1 Chronicles 10

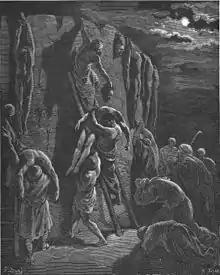
Jabesh-Gileadites recover the bodies of Saul and his sons, Gustave Doré

The narrative of Saul's burial is shorter than the account in , omitting details such as the all-night walk of the valiant men from Jabesh Gilead to fetch Saul's body and the hanging of the corpses on the city walls of Beth-shan.